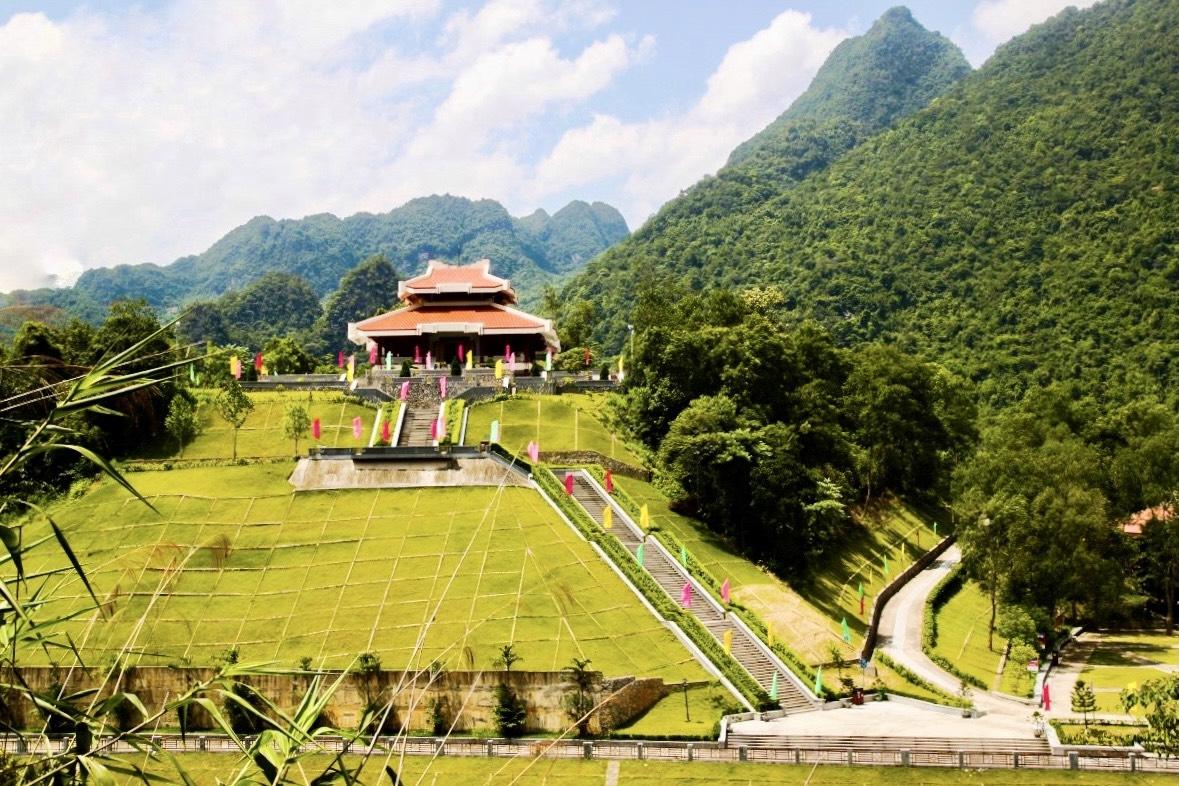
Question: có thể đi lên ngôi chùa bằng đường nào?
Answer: có thể đi lên chùa bằng đường bậc thang